Hungarian Revolution of 1956

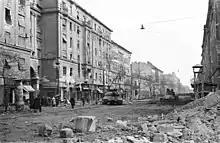
Rubble after the end of fighting in Budapest's 8th District

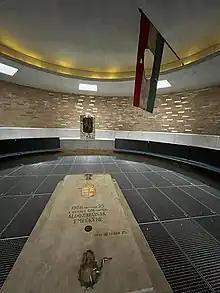
A monument commemorating those who died during the fighting on 25 October 1956

In Hungary, on 30 October, consequent to hearing rumours of that the secret police had anti-communist prisoners, and rumours of the ÁVH shooting anti-communist demonstrators in the city of Mosonmagyaróvár, armed protestors attacked the ÁVH detachment guarding the headquarters building of the Hungarian Working People's Party in Köztársaság tér (Republic Square), in Budapest. The anti-communists killed more than 20 ÁVH officers and ÁVH conscripts; the head of the Budapest party committee, Imre Mező, also was killed. Within hours, news reportage and filmed scenes of the Hungarian anti-communist revolt that occurred in Republic Square were broadcast in the USSR; and the CPSU made propaganda of the images of the communist victims of the Hungarian Revolt. The leaders of the Hungarian Revolution condemned the attack upon the ÁVH headquarters and asked the protestors to cease and desist from mob violence.